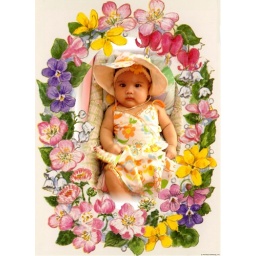
Ysabelle in her orange dress